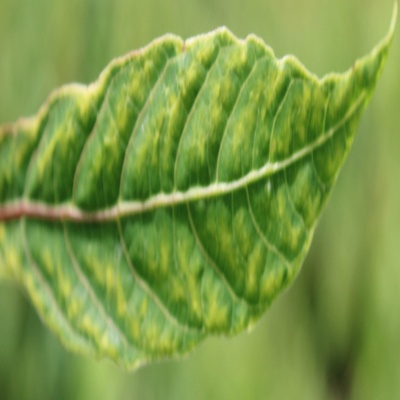
Crop: Cassava
Condition: mosaic